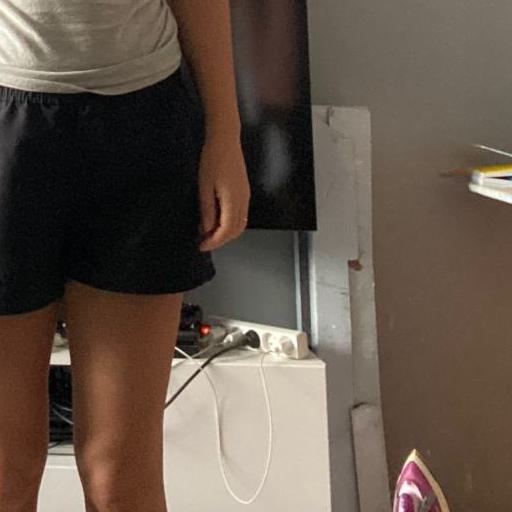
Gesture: no_gesture